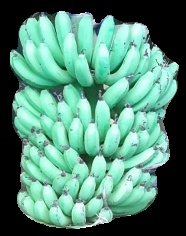
Variety: pachbale
Grade: grade1